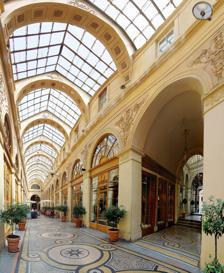
Building: Galerie Vivienne
Country: France
Year built: 1823
Gallery in Paris, France Galerie Vivienne Galerie Vivienne at intersection towards the Rue Vivienne Location in Paris General information Type Gallery Address 6 Rue Vivienne Town or city Paris Country France Coordinates 48°52′00″N 2°20′23″E / 48.8667°N 2.3397°E / 48.8667; 2.3397 Opened 1823 The Galerie Vivienne ( French pronunciation: [ɡalʁi vivjɛn] ) is one of the covered passages of Paris , located in the 2nd arrondissement . It is 176 metres (577 ft) long and 3 metres (9.8 ft) wide. The gallery has been registered as a historical monument since 7 July 1974. History The gallery was built in 1823 by Marchoux, President of the Chamber of Notaries, at the location of the Hôtel Vanel de Serrant and the Passage des Petits-Pères [ fr ] . It was based on plans drawn up by the architect Francois Jean Delannoy [ fr ] . Inaugurated in 1826 under the name Marchoux, but soon renamed Vivienne, the gallery took advantage of its unique location. It attracted many visitors with its tailor shops, cobblers , wine shop, restaurant, Jousseaume bookstore, draper , confectioner, print-seller, and so on. Located between the Palais-Royal , the Paris Bourse (stock exchange) and the Grands Boulevards , the passage enjoyed considerable success until the end of the Second Empire . But the gallery lost some of its appeal with the move of the prestigious shops to the Madeleine and the Champs-Élysées , and particularly because of the renovation of Paris by Georges-Eugène Haussmann . The gallery has been the scene of interesting events. The monumental staircase of no. 13 led to the former home of Eugène François Vidocq after his disgrace. The convict had become chief of a police squad made up of former criminals. There has historically been competition with the newer, nearby Galerie Colbert [ fr ] . Since 1960, the gallery has once again become very active. It features fashion and home furnishings, and haute couture shows held there. The installation of Jean Paul Gaultier and Yuki Torii [ fr ] shops in 1986 helped with the resurrection of the gallery. It now houses many shops selling ready-to-wear and decorative items. The Galerie Vivienne and Galerie Colbert were acquired by the Bibliothèque Nationale . The latter houses the Institut National d'Histoire de l'Art . Description An interior view of the Galerie Vivienne François-Jacques Delannoy conceived the decor in neo-classical Pompeian style covered with an elegant canopy, with mosaics, paintings and sculptures exalting trade.  The restoration work rehabilitated the abundant ornaments around the half-moon windows, and the goddesses and nymphs that adorn the rotunda. The mosaic floors are signed Giandomenico Facchina and Mazzioli.  Their sobriety emphasized by the repetition of simple geometric shapes is reminiscent of the style of the mosaics of the Rue de Rivoli .  The 42 metres (138 ft) long gallery is sheltered by a glazed rotunda with a hemispherical glass dome that allows for air circulation. Panorama of the Galerie Vivienne Location ___ Located near the Métro station : Bourse . The gallery has entrances from the Rue des Petits-Champs , Rue de la Banque and Rue Vivienne. Gallery Galerie Vivienne during the Restoration Entrance on the Rue Vivienne Entrance on the Rue des Petits-Champs Stairway Rotunda and cupola Architectural details See also Passage des Panoramas Galleria Vittorio Emanuele II Galleria Umberto I References Wikimedia Commons has media related to Galerie Vivienne (Paris) .